Hatt-i humayun

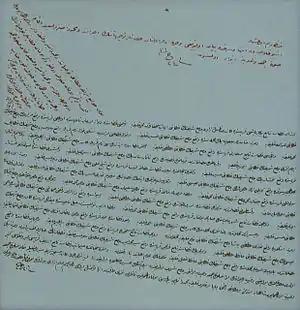
Sultan Abdulmecid's hatt-i humayun (written in red, horizontally, on top) on a memorandum (in black, below) about certain mosques needing to be repaired. The red handwriting in diagonal is a summary by the grand vizier of the original memorandum. The sultan writes: "I have been informed. Those structures mentioned in this summary are to be rebuilt expeditiously for Jum'ah and Bayram prayers.

Hatt-i humayun (plural), also known as hatt-i sharif (plural), was the diplomatics term for a document or handwritten note of an official nature composed and personally signed by an Ottoman sultan. These notes were commonly written by the sultan personally, although they could also be transcribed by a palace scribe. They were written usually in response to, and directly on, a document submitted to the sultan by the grand vizier or another officer of the Ottoman government. Thus, they could be approvals or denials of a letter of petition, acknowledgements of a report, grants of permission for a request, an annotation to a decree, or other government documents. Hatt-i humayuns could also be composed from scratch, rather than as a response to an existing document.